Eastern Midlands Conference

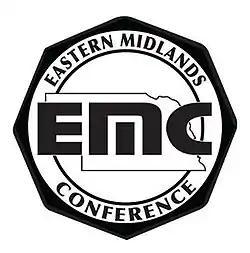
Logo of the Eastern Midlands Conference New Logo - "2013-"

The Eastern Midlands Conference is a high school athletic conference serving suburban and suburban-small town high schools in Eastern Nebraska.